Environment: real
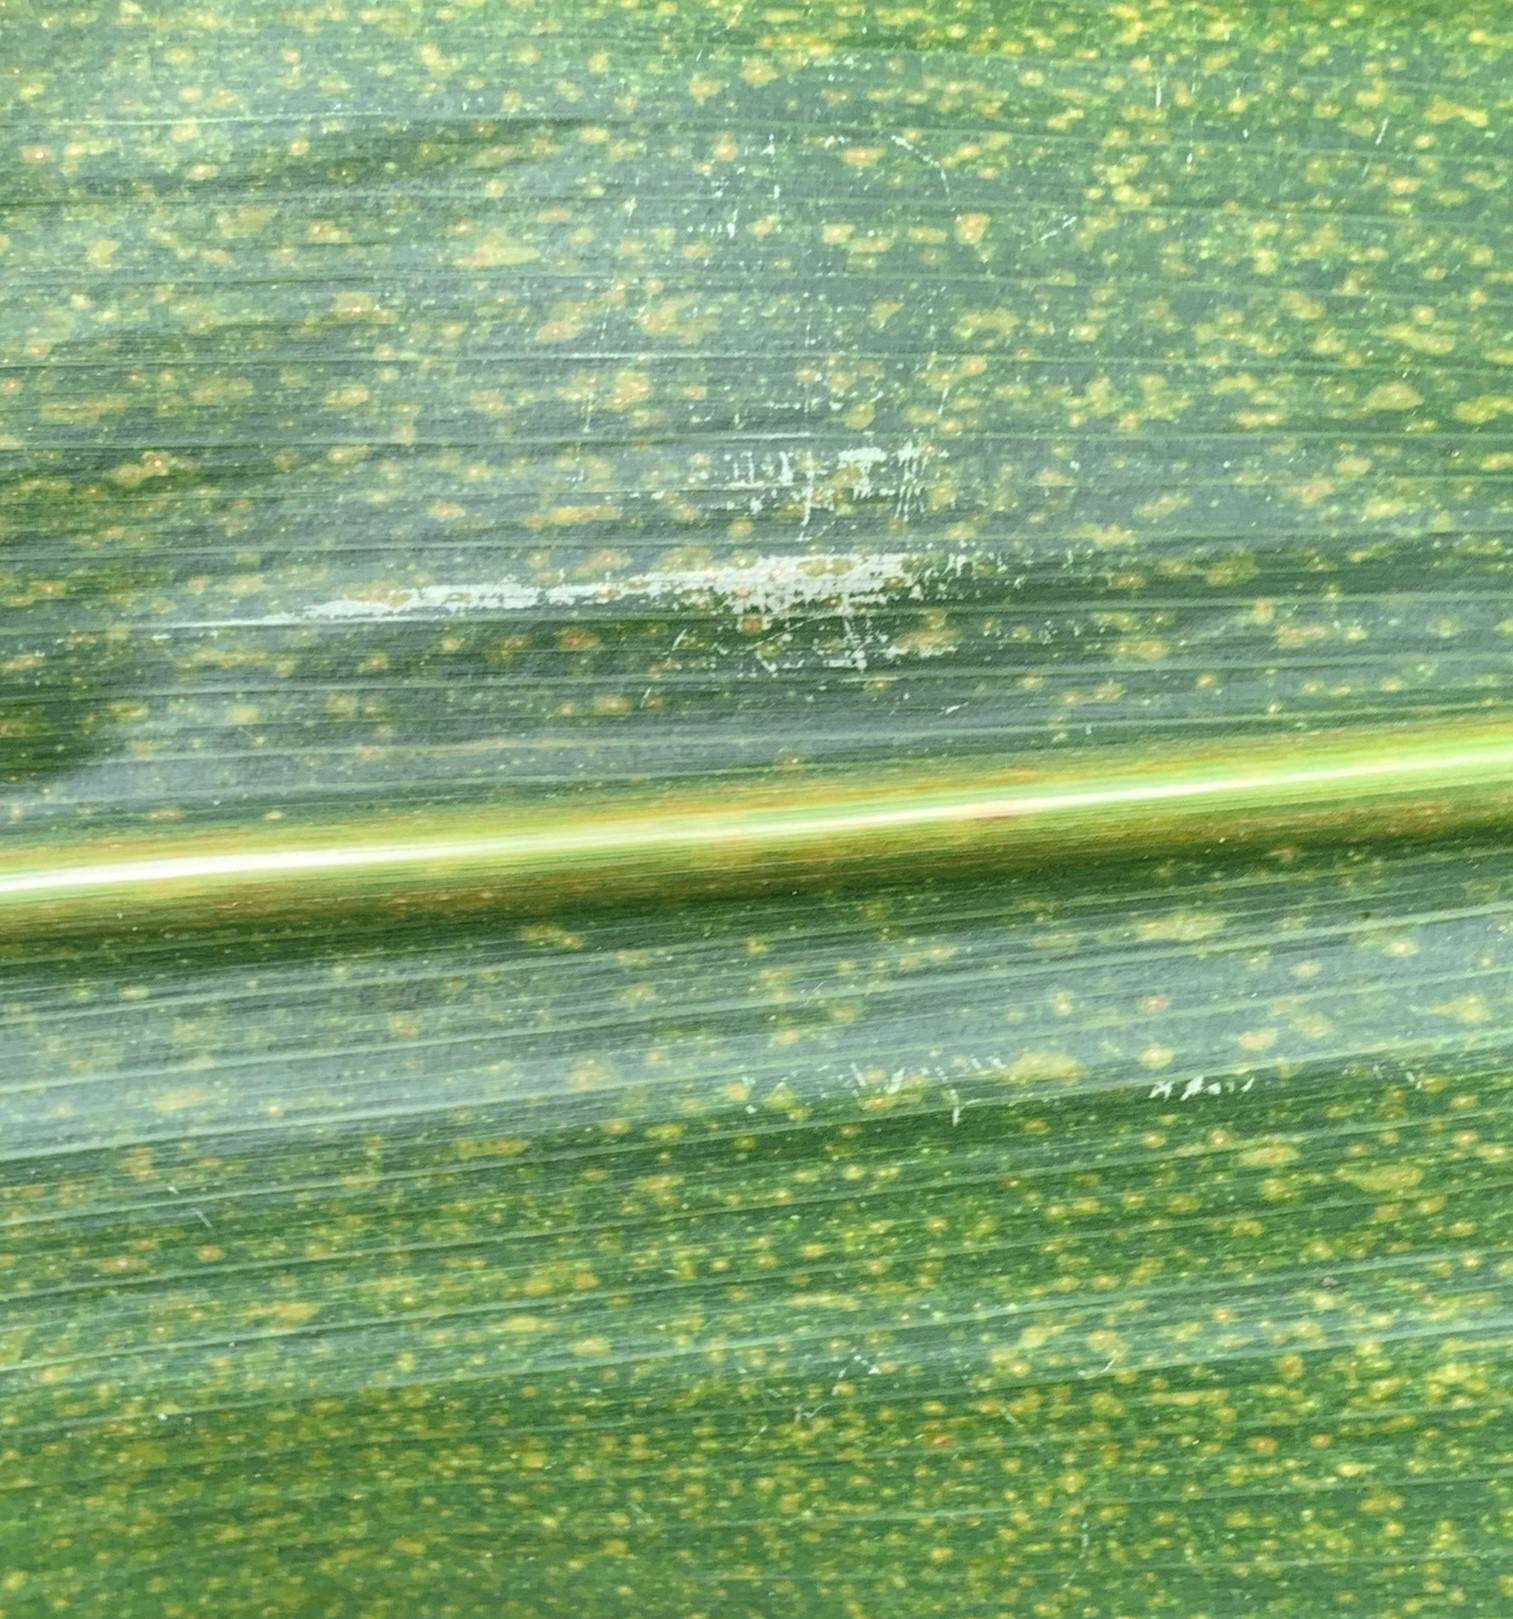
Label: lethal_necrosis